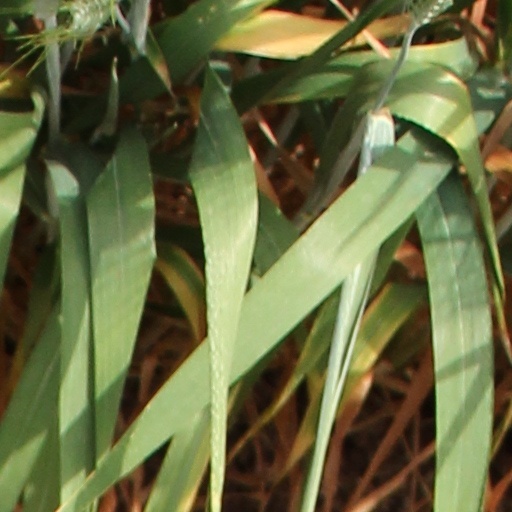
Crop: wheat